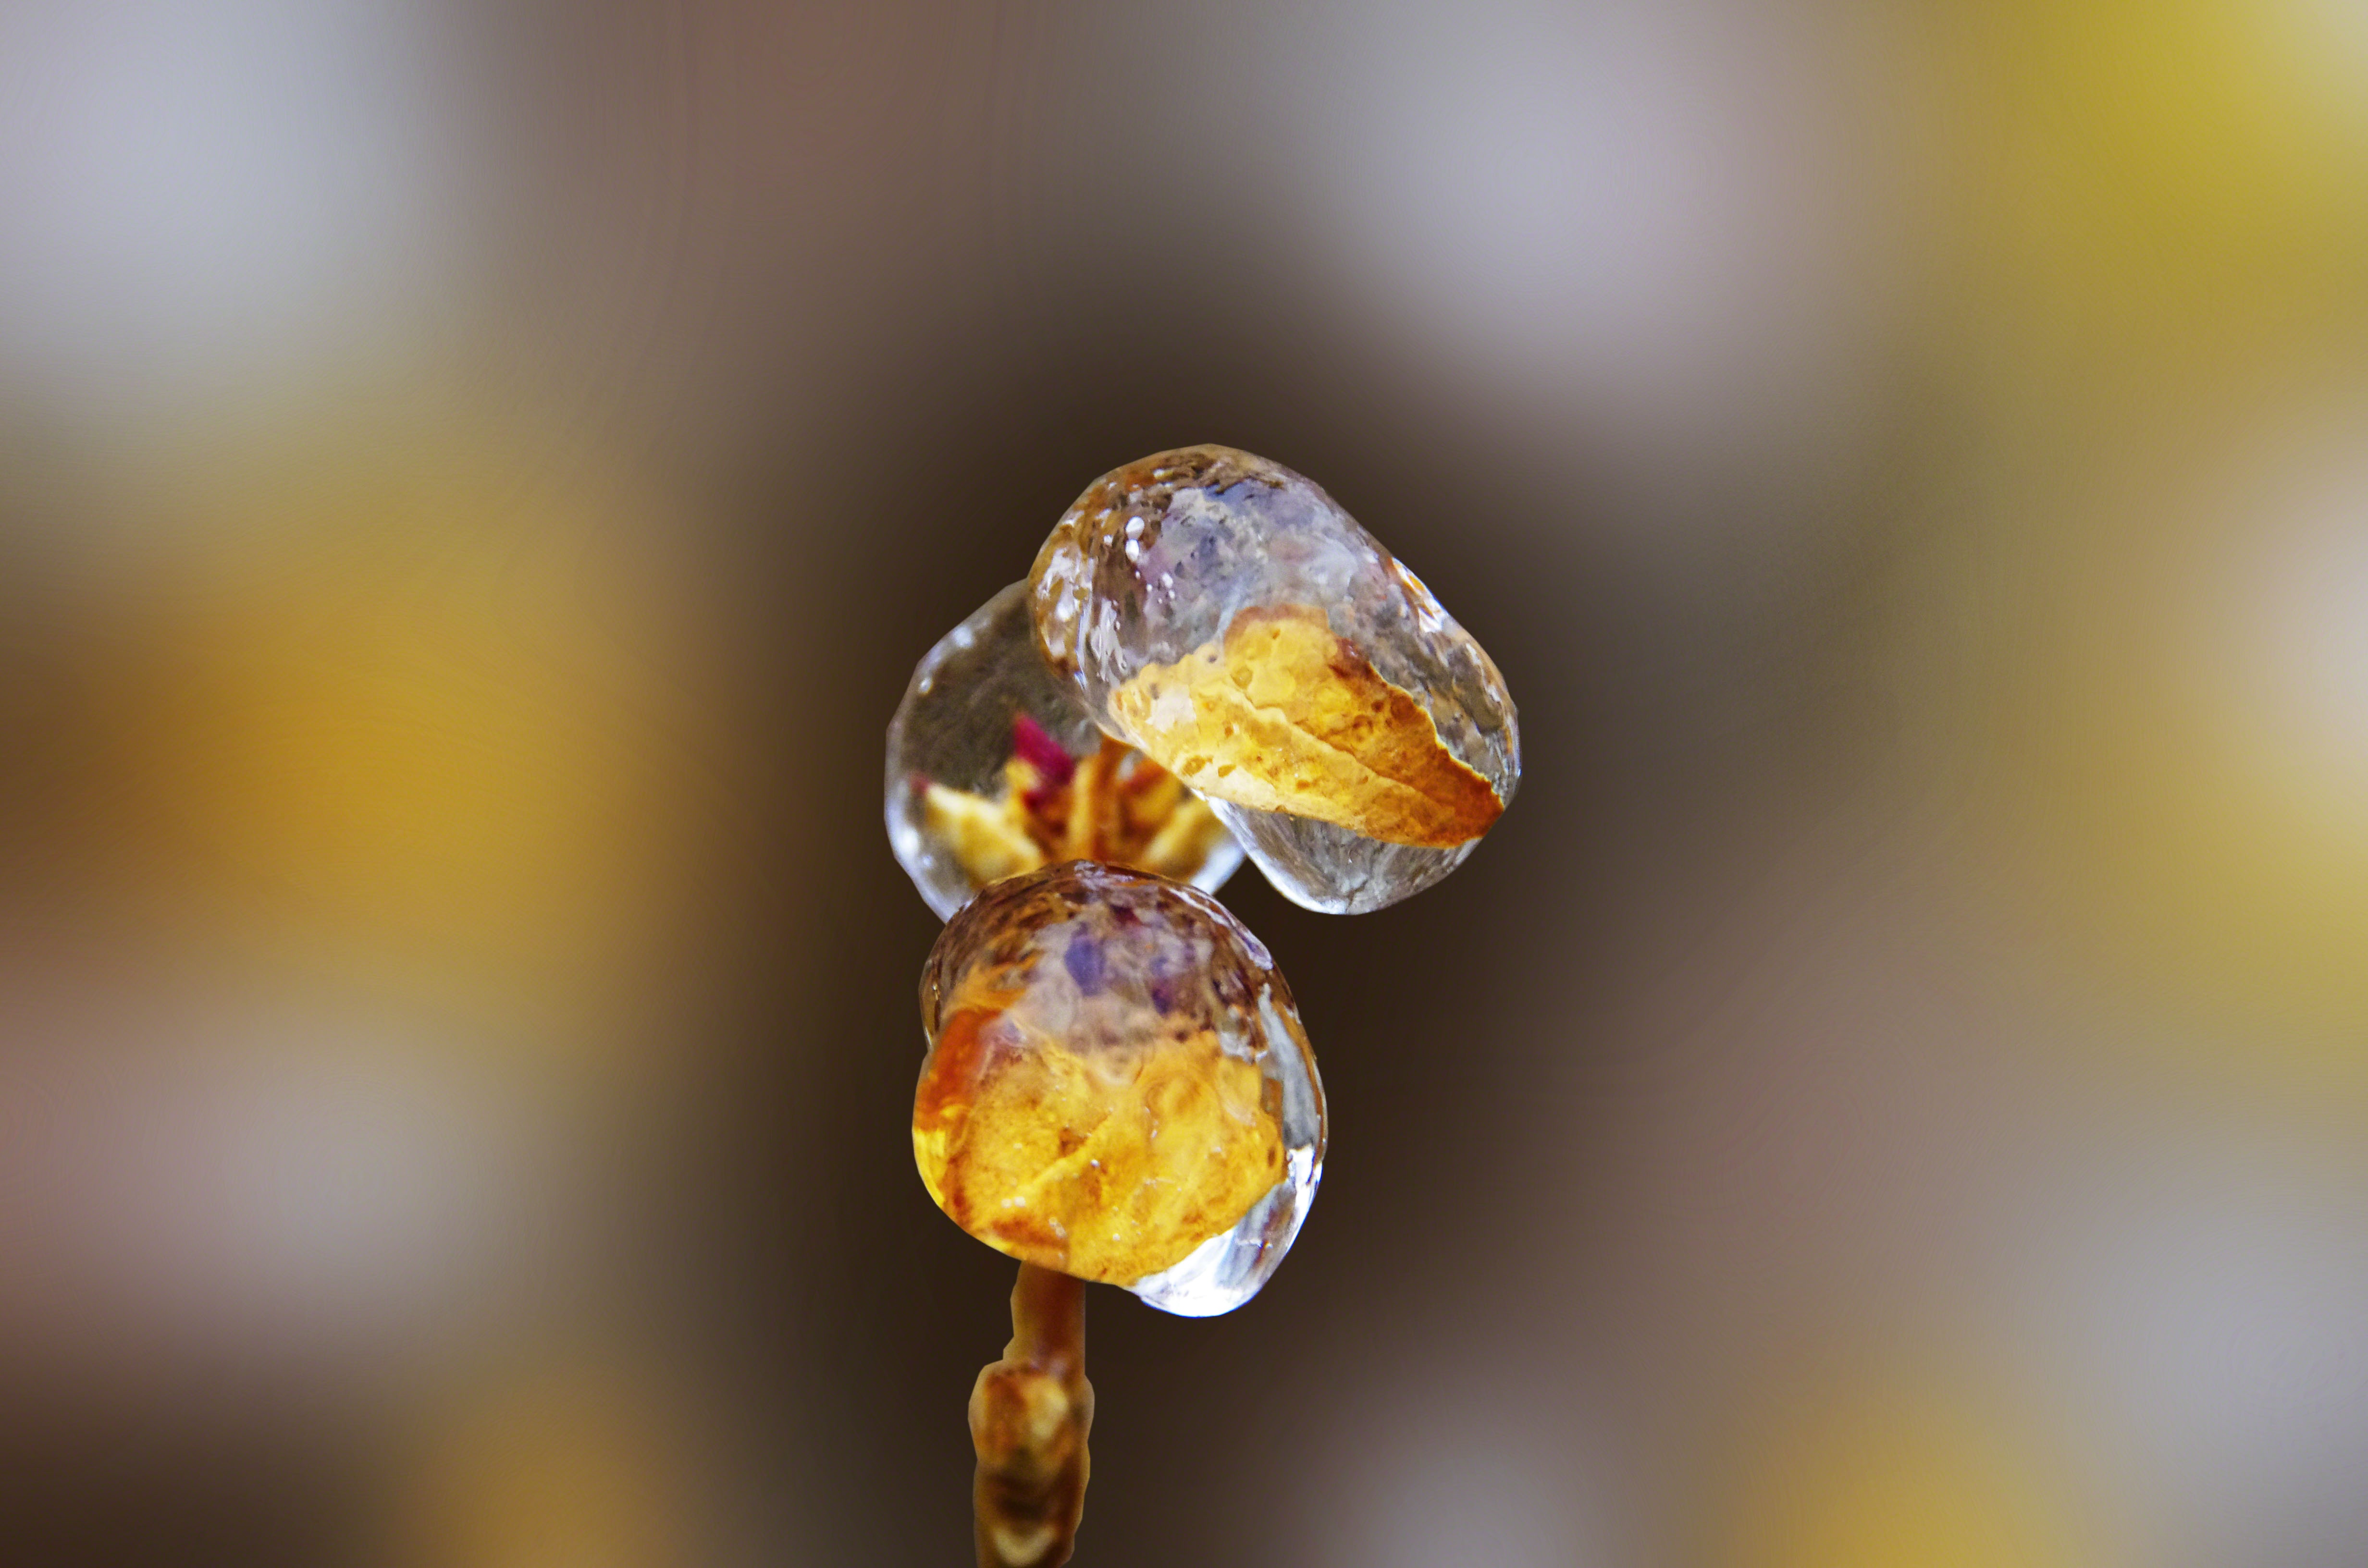
nature, branch, plant, photography, leaf, flower, petal, ice, pollen, food, produce, macro, frozen, yellow, flora, close up, bud, nectar, macro photography, frozen flowers